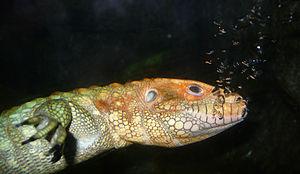
Dracaena guianensis, appelé lézard-caïman ou dracène, est une espèce de sauriens de la famille des Teiidae.